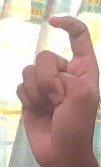
ASL sign: X